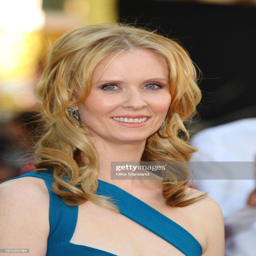
actor attends the premiere of romantic comedy film .